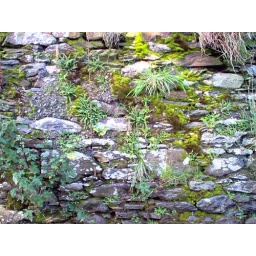
Old stone wall in small village in west of Ireland